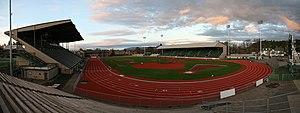
Hayward Field est un stade d'athlétisme et de football américain situé à Eugene, propriété de l'Université d'Oregon. Inaugurée en 1919, l'enceinte accueille l'équipe de football américain universitaire des Oregon Ducks, ainsi que le meeting d'athlétisme de la Prefontaine Classic, compétition figurant au programme de la Ligue de diamant à compter de la saison 2010. Il a également été à plusieurs reprises le stade hôte des Championnats des États-Unis d'athlétisme. Le nom du stade est donné en hommage à Bill Hayward, le premier entraineur d'athlétisme des Oregon Ducks.